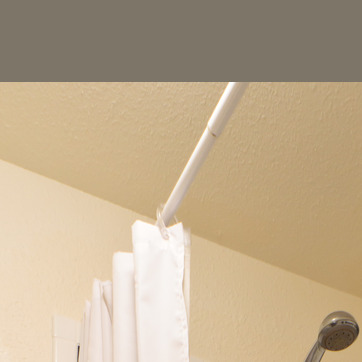
Material: plastic